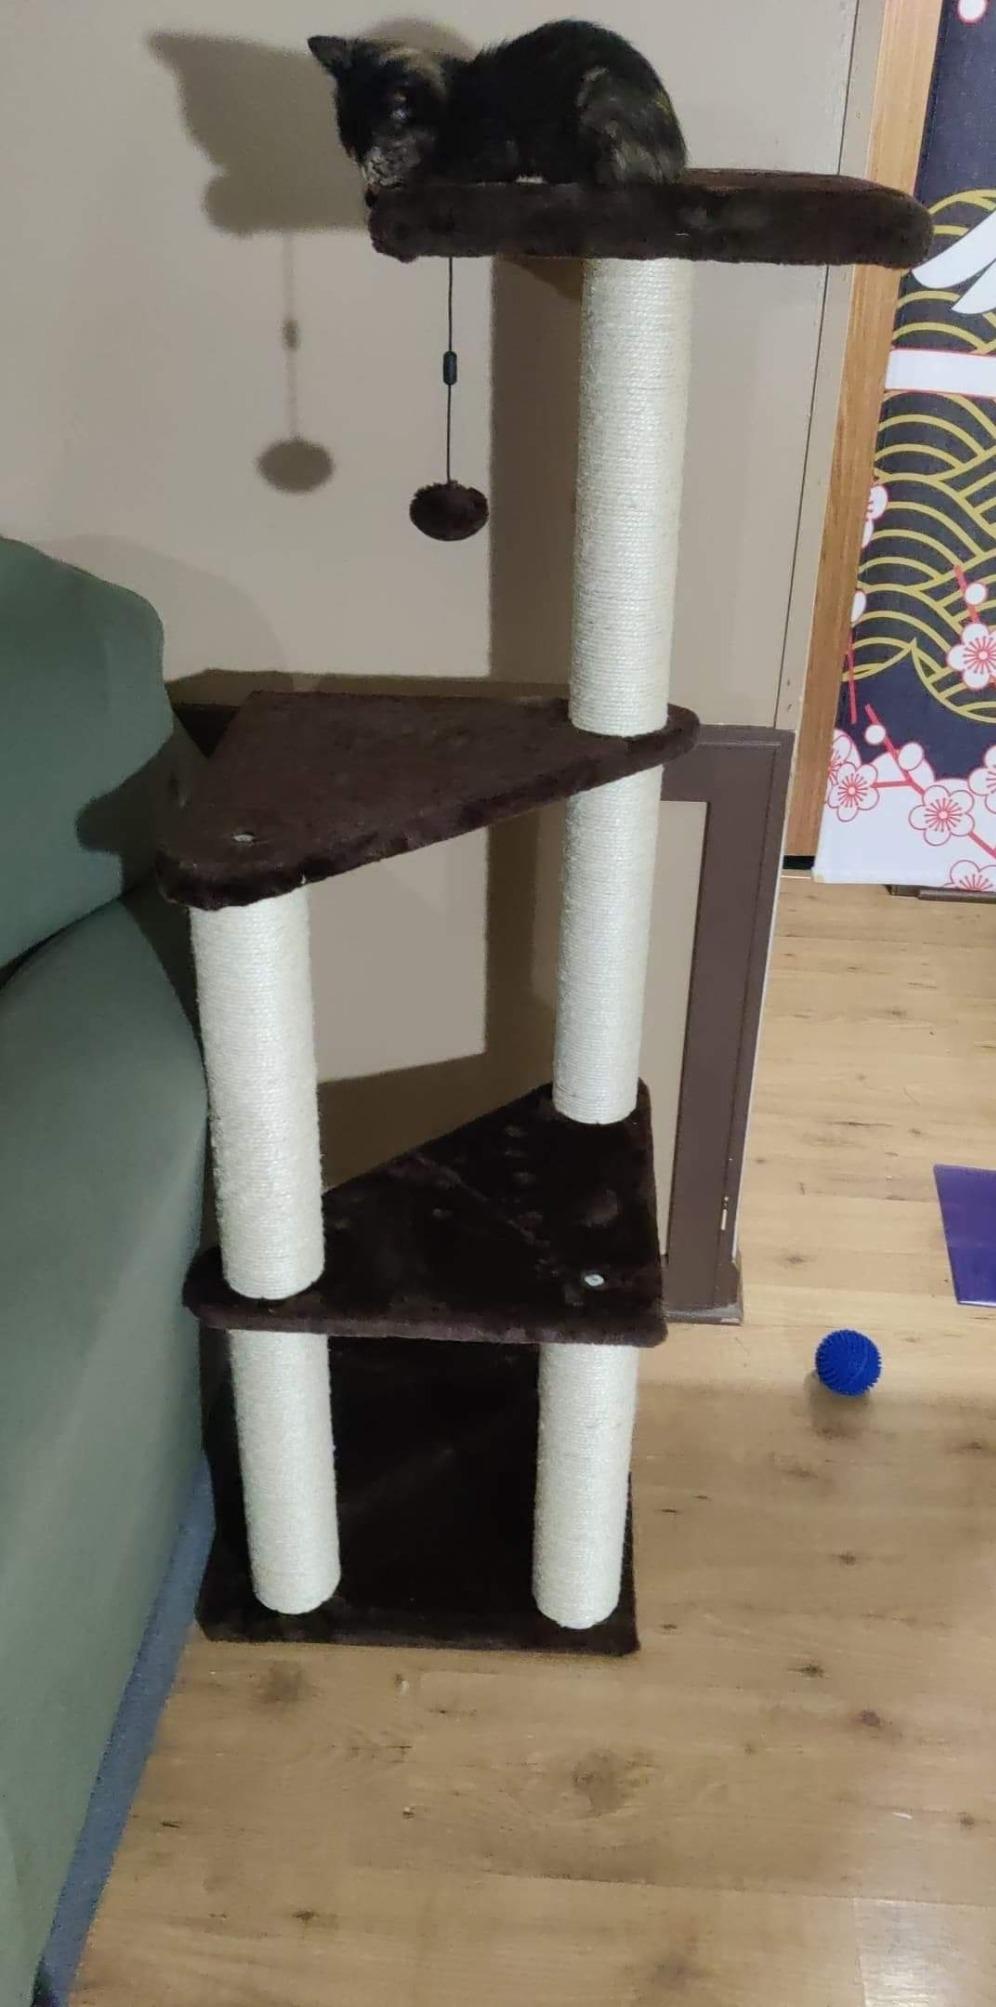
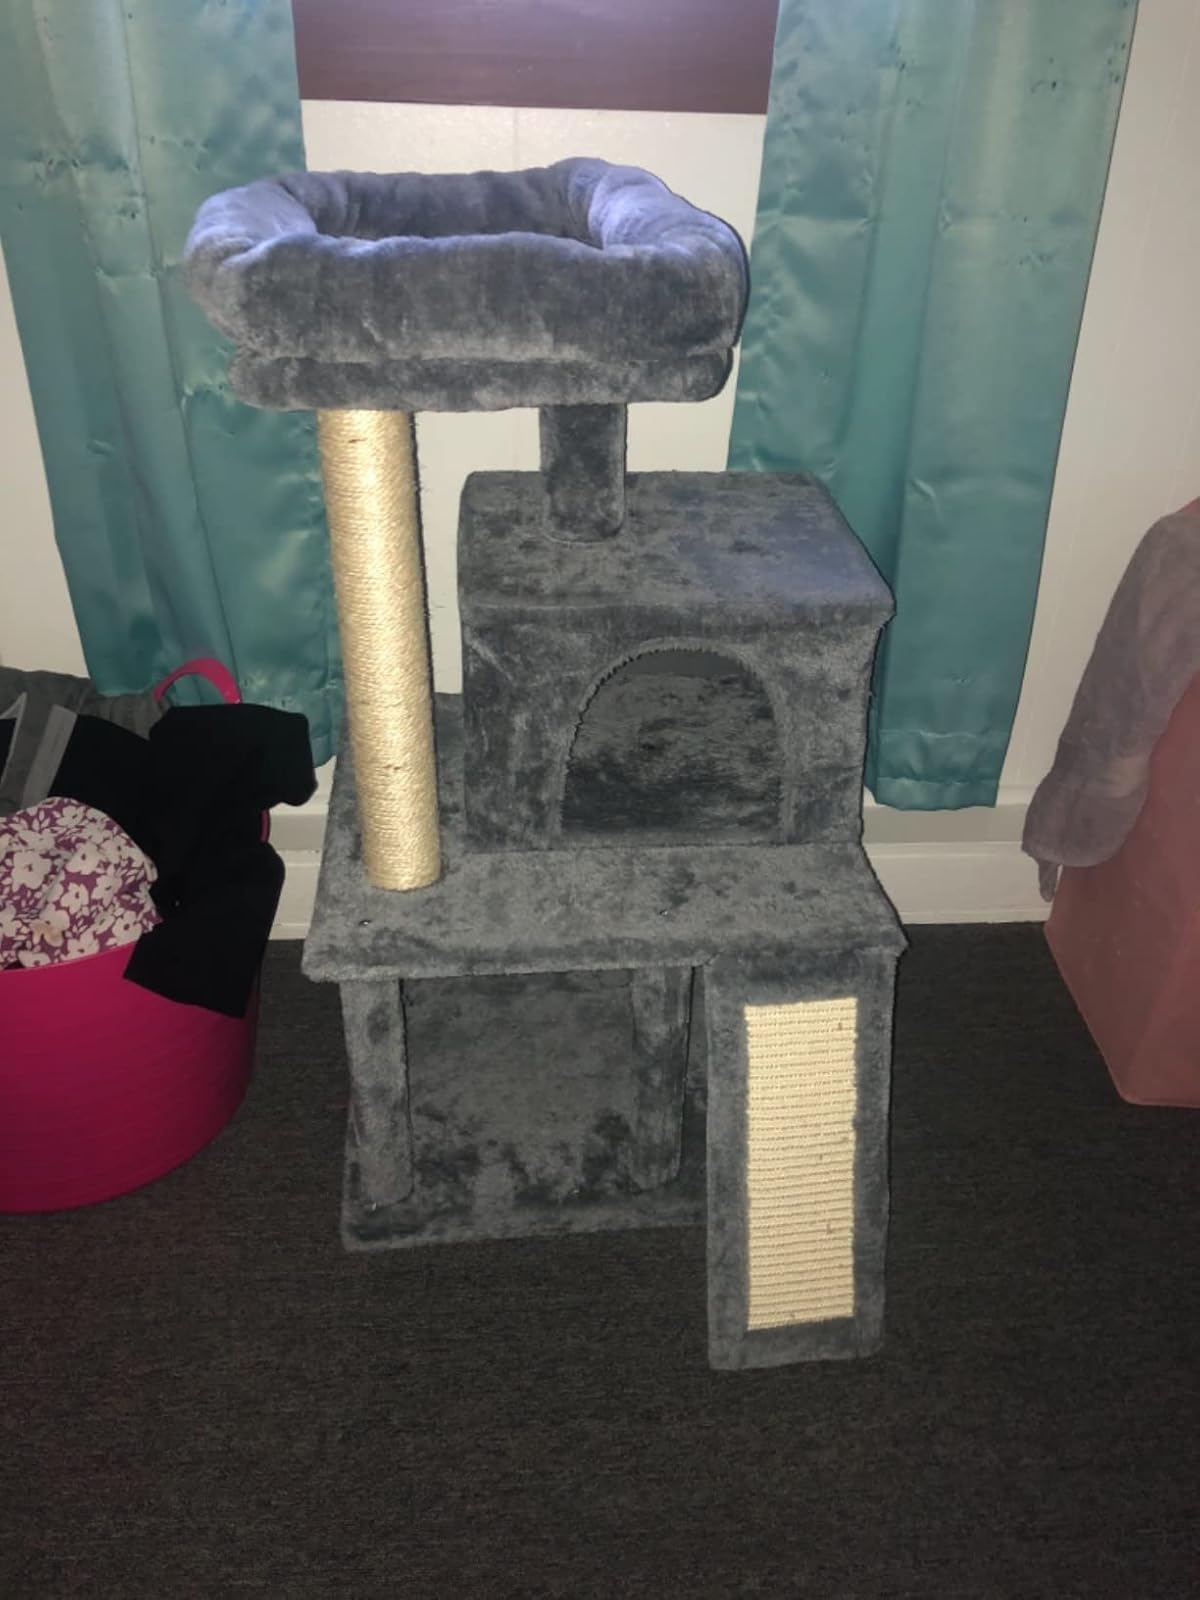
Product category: items_cat tree
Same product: no